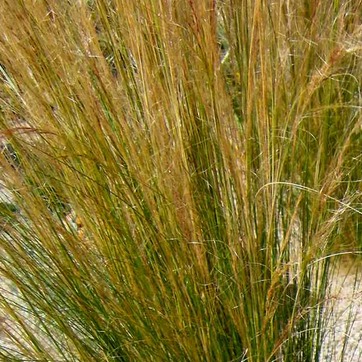
Material: foliage